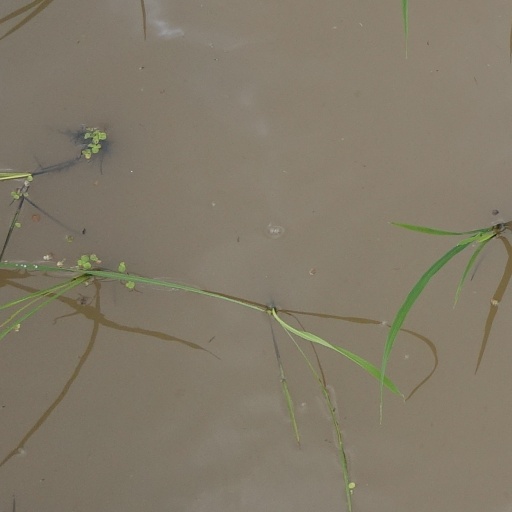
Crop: rice